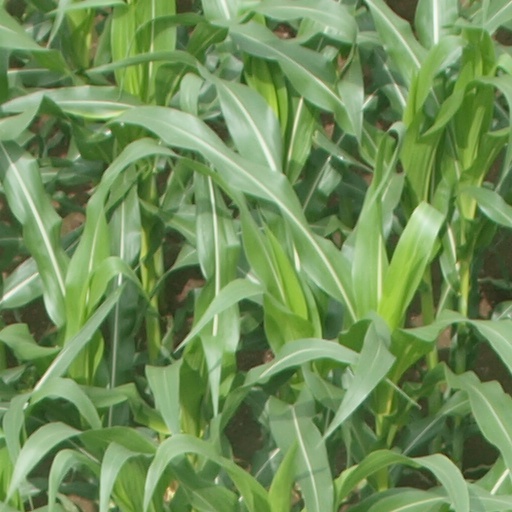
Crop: maize; corn